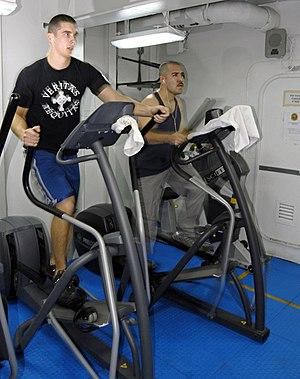
Un vélo elliptique est un appareil de cardio-training, utilisé en salle de fitness ou à domicile. Il est pratiqué debout et reproduit le mouvement de la course, sans que les pieds ne décollent des pédales. Par conséquent, il ne génère pas d'impacts pour les articulations.